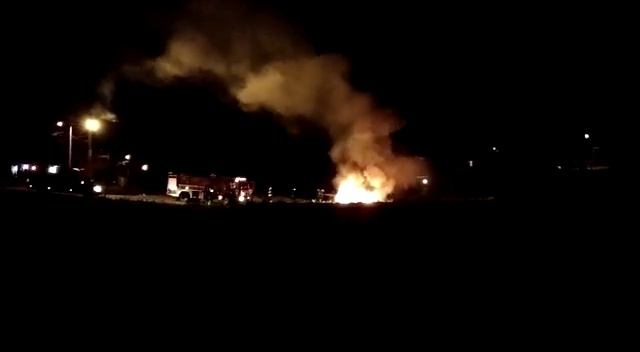
Fire: yes
Smoke: yes